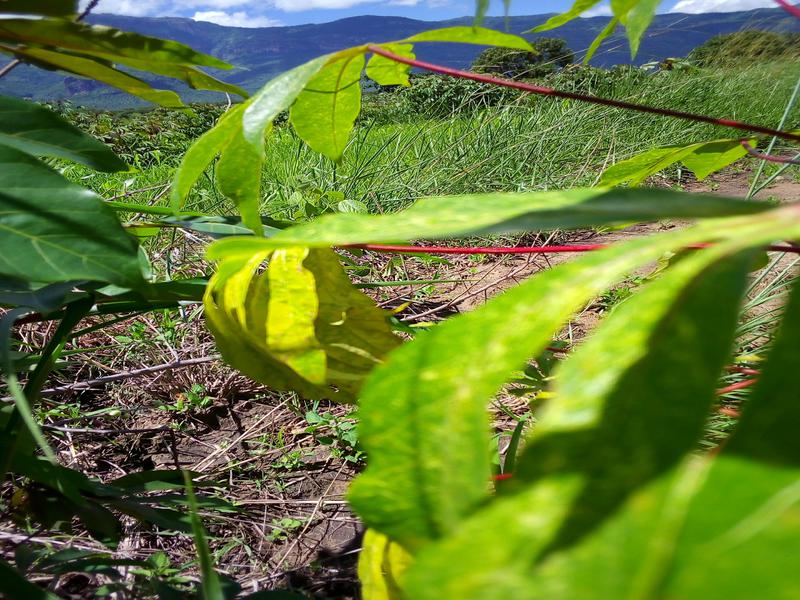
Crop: cassava
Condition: green_mottle